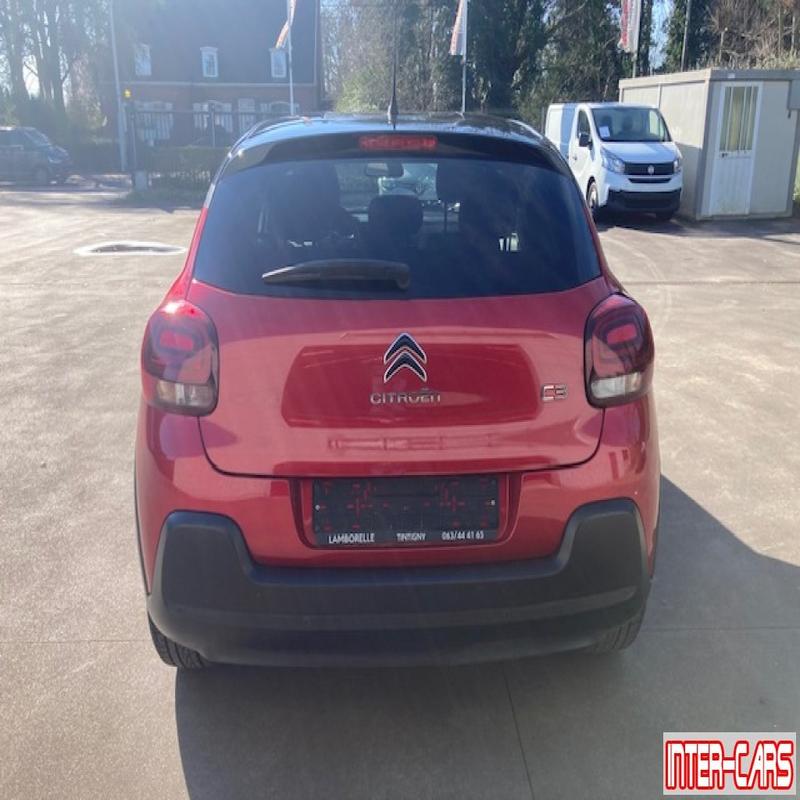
Aucun dommage détecté.
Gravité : aucun